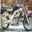
Label: motorcycle